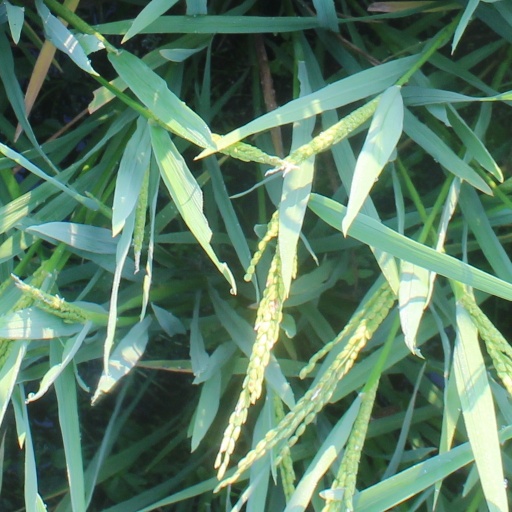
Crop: rice